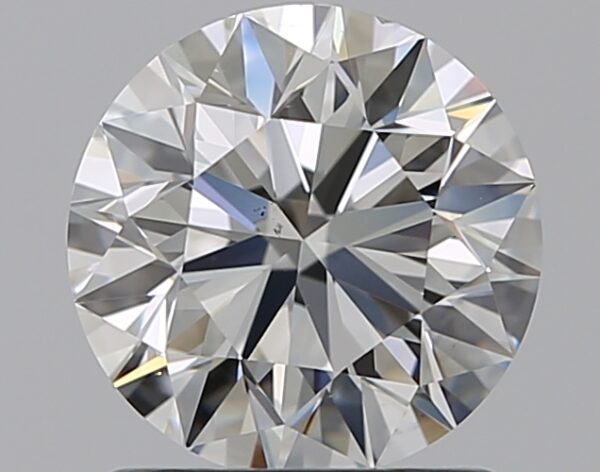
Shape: round
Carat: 1.2
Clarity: VS1
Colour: H
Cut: EX
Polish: EX
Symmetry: EX
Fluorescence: N
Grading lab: GIA
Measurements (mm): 6.72 x 6.75 x 4.25